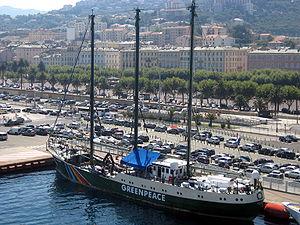
Le Rainbow Warrior II, connu simplement comme le Rainbow Warrior, est le second bateau emblème de Greenpeace, en service dans la flotte de l'organisation non gouvernementale internationale de 1989 à 2011.